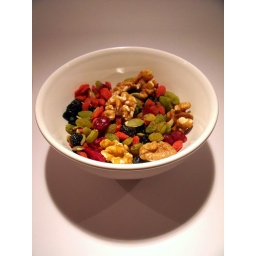
Graze box time today, healthy snack (for once!) lol  I liked the shadows of the bowl in this shot.